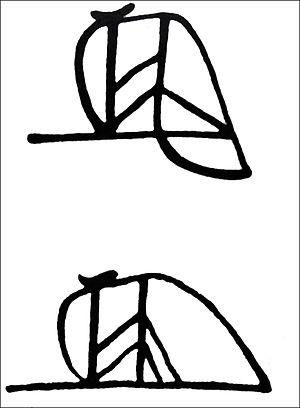
Ashikaga Mitsukane est un guerrier de l'époque Nanboku-chō, et troisième Kantō kubō de Kamakura-fu. Étant le fils ainé, il succède à son père Ujimitsu en 1398 à l'âge de 21 ans lorsqu'il meurt au cours d'une épidémie. Comme son père, Mitsukane aspire plus ou moins ouvertement au shogunat et, comme lui et ses successeurs, ne parvient pas à l'obtenir. Il décède subitement à l'âge de 32 causes naturelles.